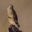
Label: bird